Jean Sarrus

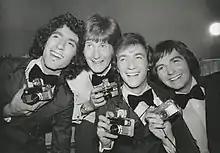
Sarrus (second from right) in 1974

Jean Sarrus (11 May 1945 – 19 February 2025) was a French actor, composer and singer. People know him best as a member of the legendary band Les Charlots.